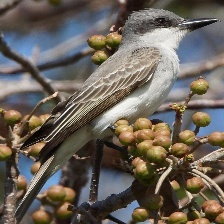
Species: GRAY KINGBIRD
Scientific name: TYRANNUS DOMINICENSIS